Skåtøy Church

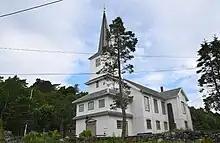
View of the church

Skåtøy Church is a parish church of the Church of Norway in Kragerø Municipality in Telemark county, Norway. It is located on the island of Skåtøy which is located in the skerries just offshore from the town of Kragerø. It is the church for the Skåtøy parish which is part of the Bamble prosti (deanery) in the Diocese of Agder og Telemark. The white, wooden church was built in a long church design in 1862 using plans drawn up by the architects Heinrich Ernst Schirmer and Wilhelm von Hanno. The church seats about 600 people.